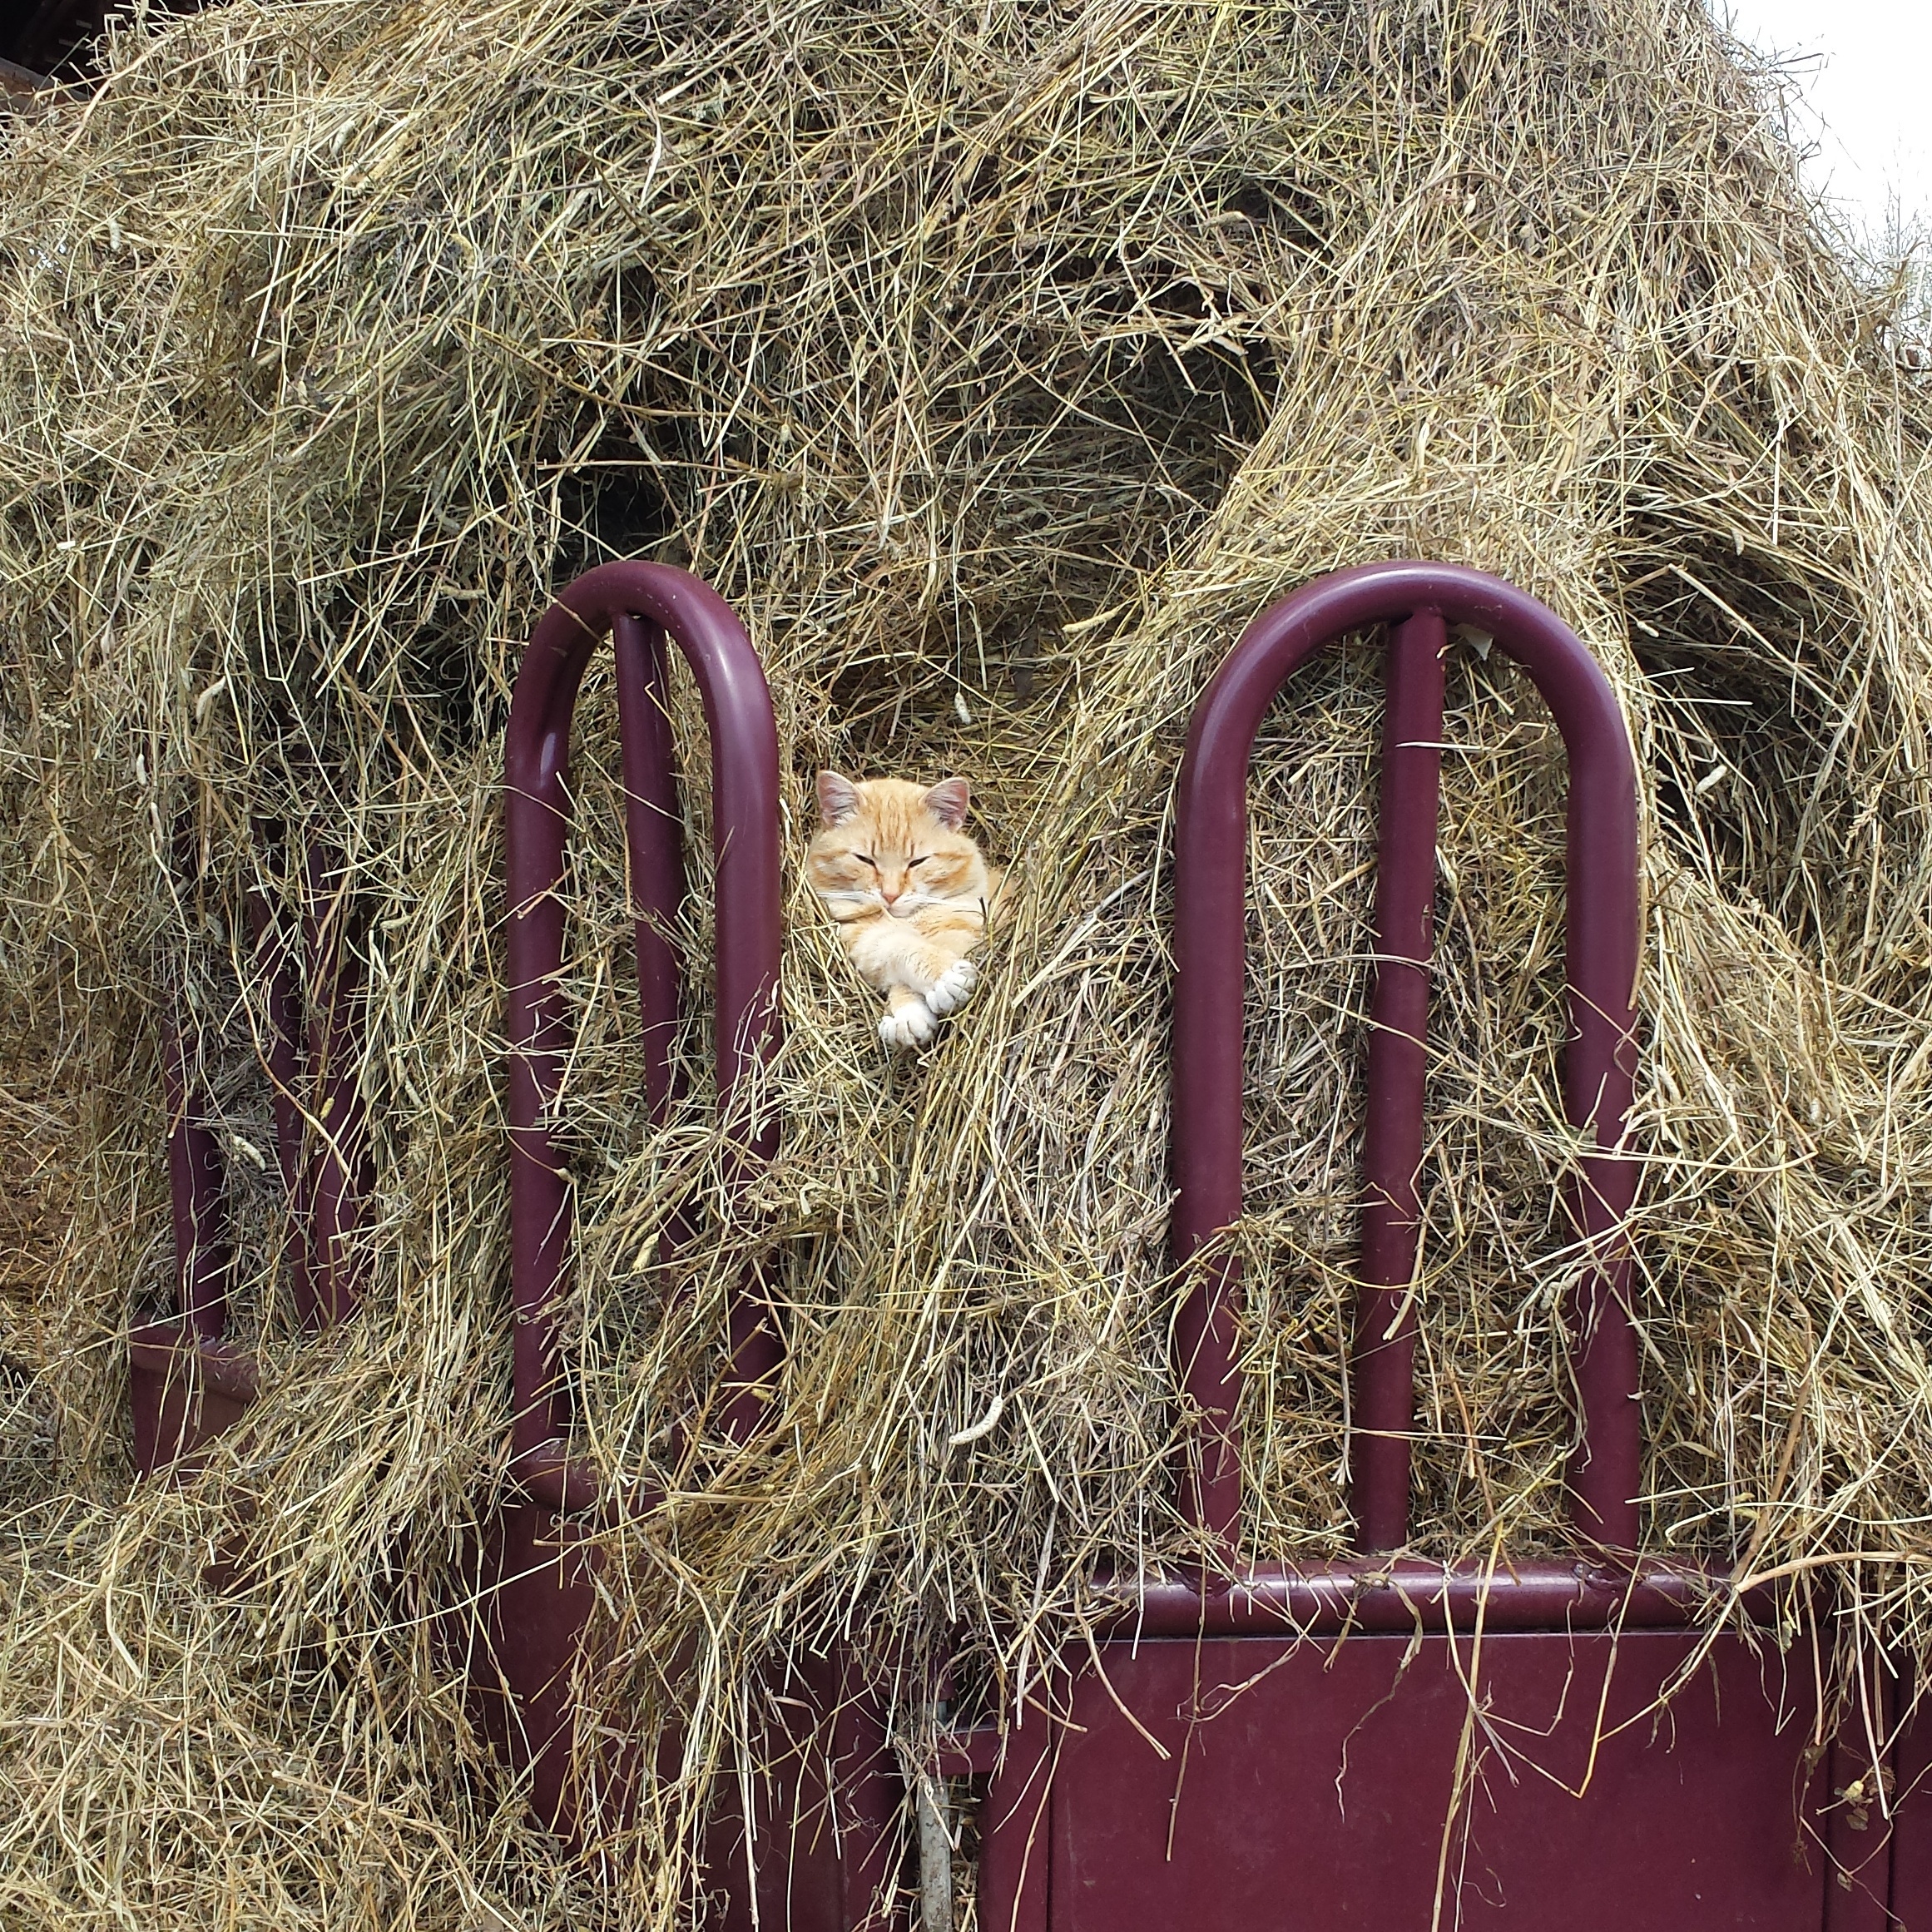
tree, grass, branch, plant, hay, farm, flower, animal, cute, country, pet, fur, portrait, cat, agriculture, christmas decoration, straw, domestic, grass family